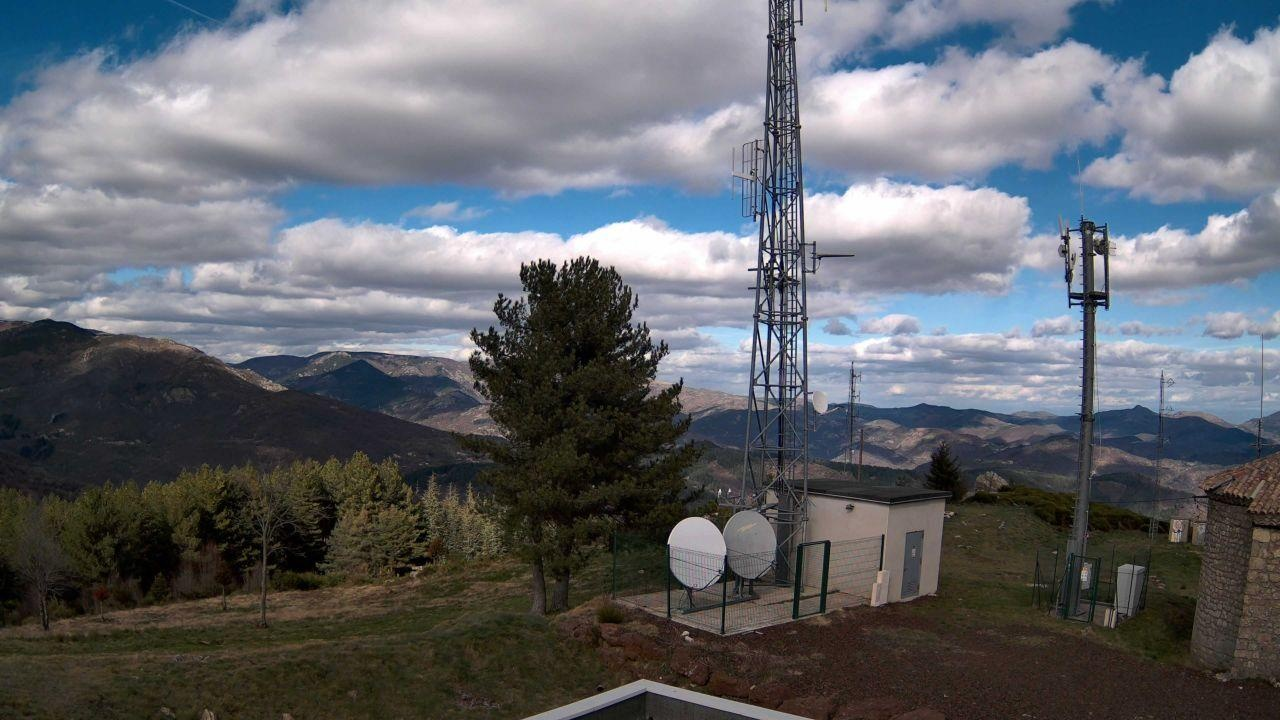
Fire: no
Smoke: yes